Ford Southampton plant

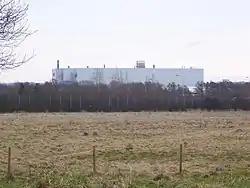

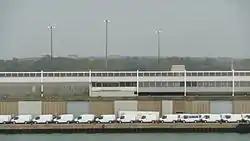
Ford Transit vans awaiting export from Southampton Docks

The Ford Southampton plant was a motor vehicle assembly plant, located in Swaythling on the north eastern outskirts of Southampton, England. It was the western European centre for production of the Ford Transit van. The last vehicle was produced on 26 July 2013, ending Ford's vehicle assembly operations in the UK.